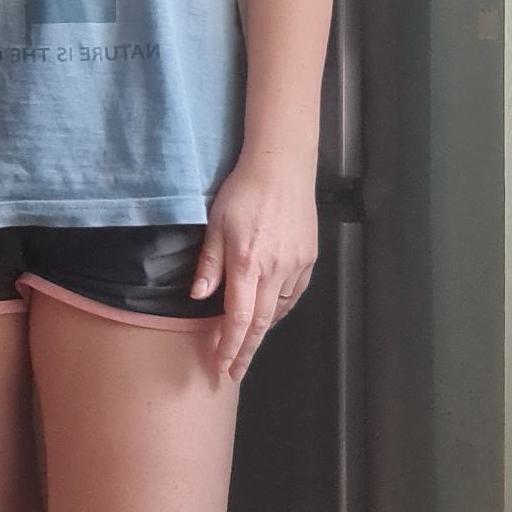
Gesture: no_gesture